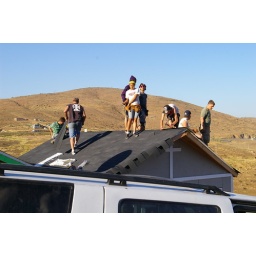
Site 14 outside Tecate Mexico building a house by the TKA students.